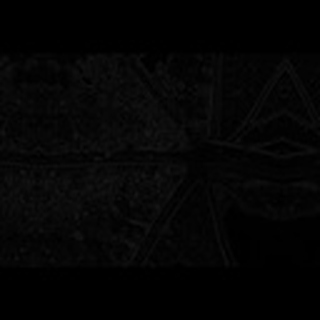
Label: cotton_aphids